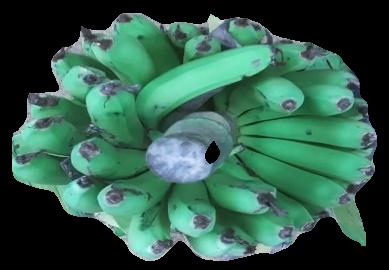
Variety: pachbale
Grade: grade2